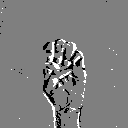
ASL letter: e